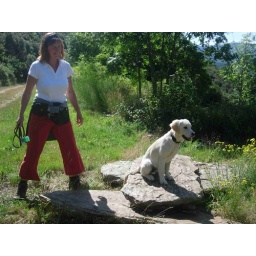
Alix is a female golden retriever and a service dog in training. Picture taken by her foster family.